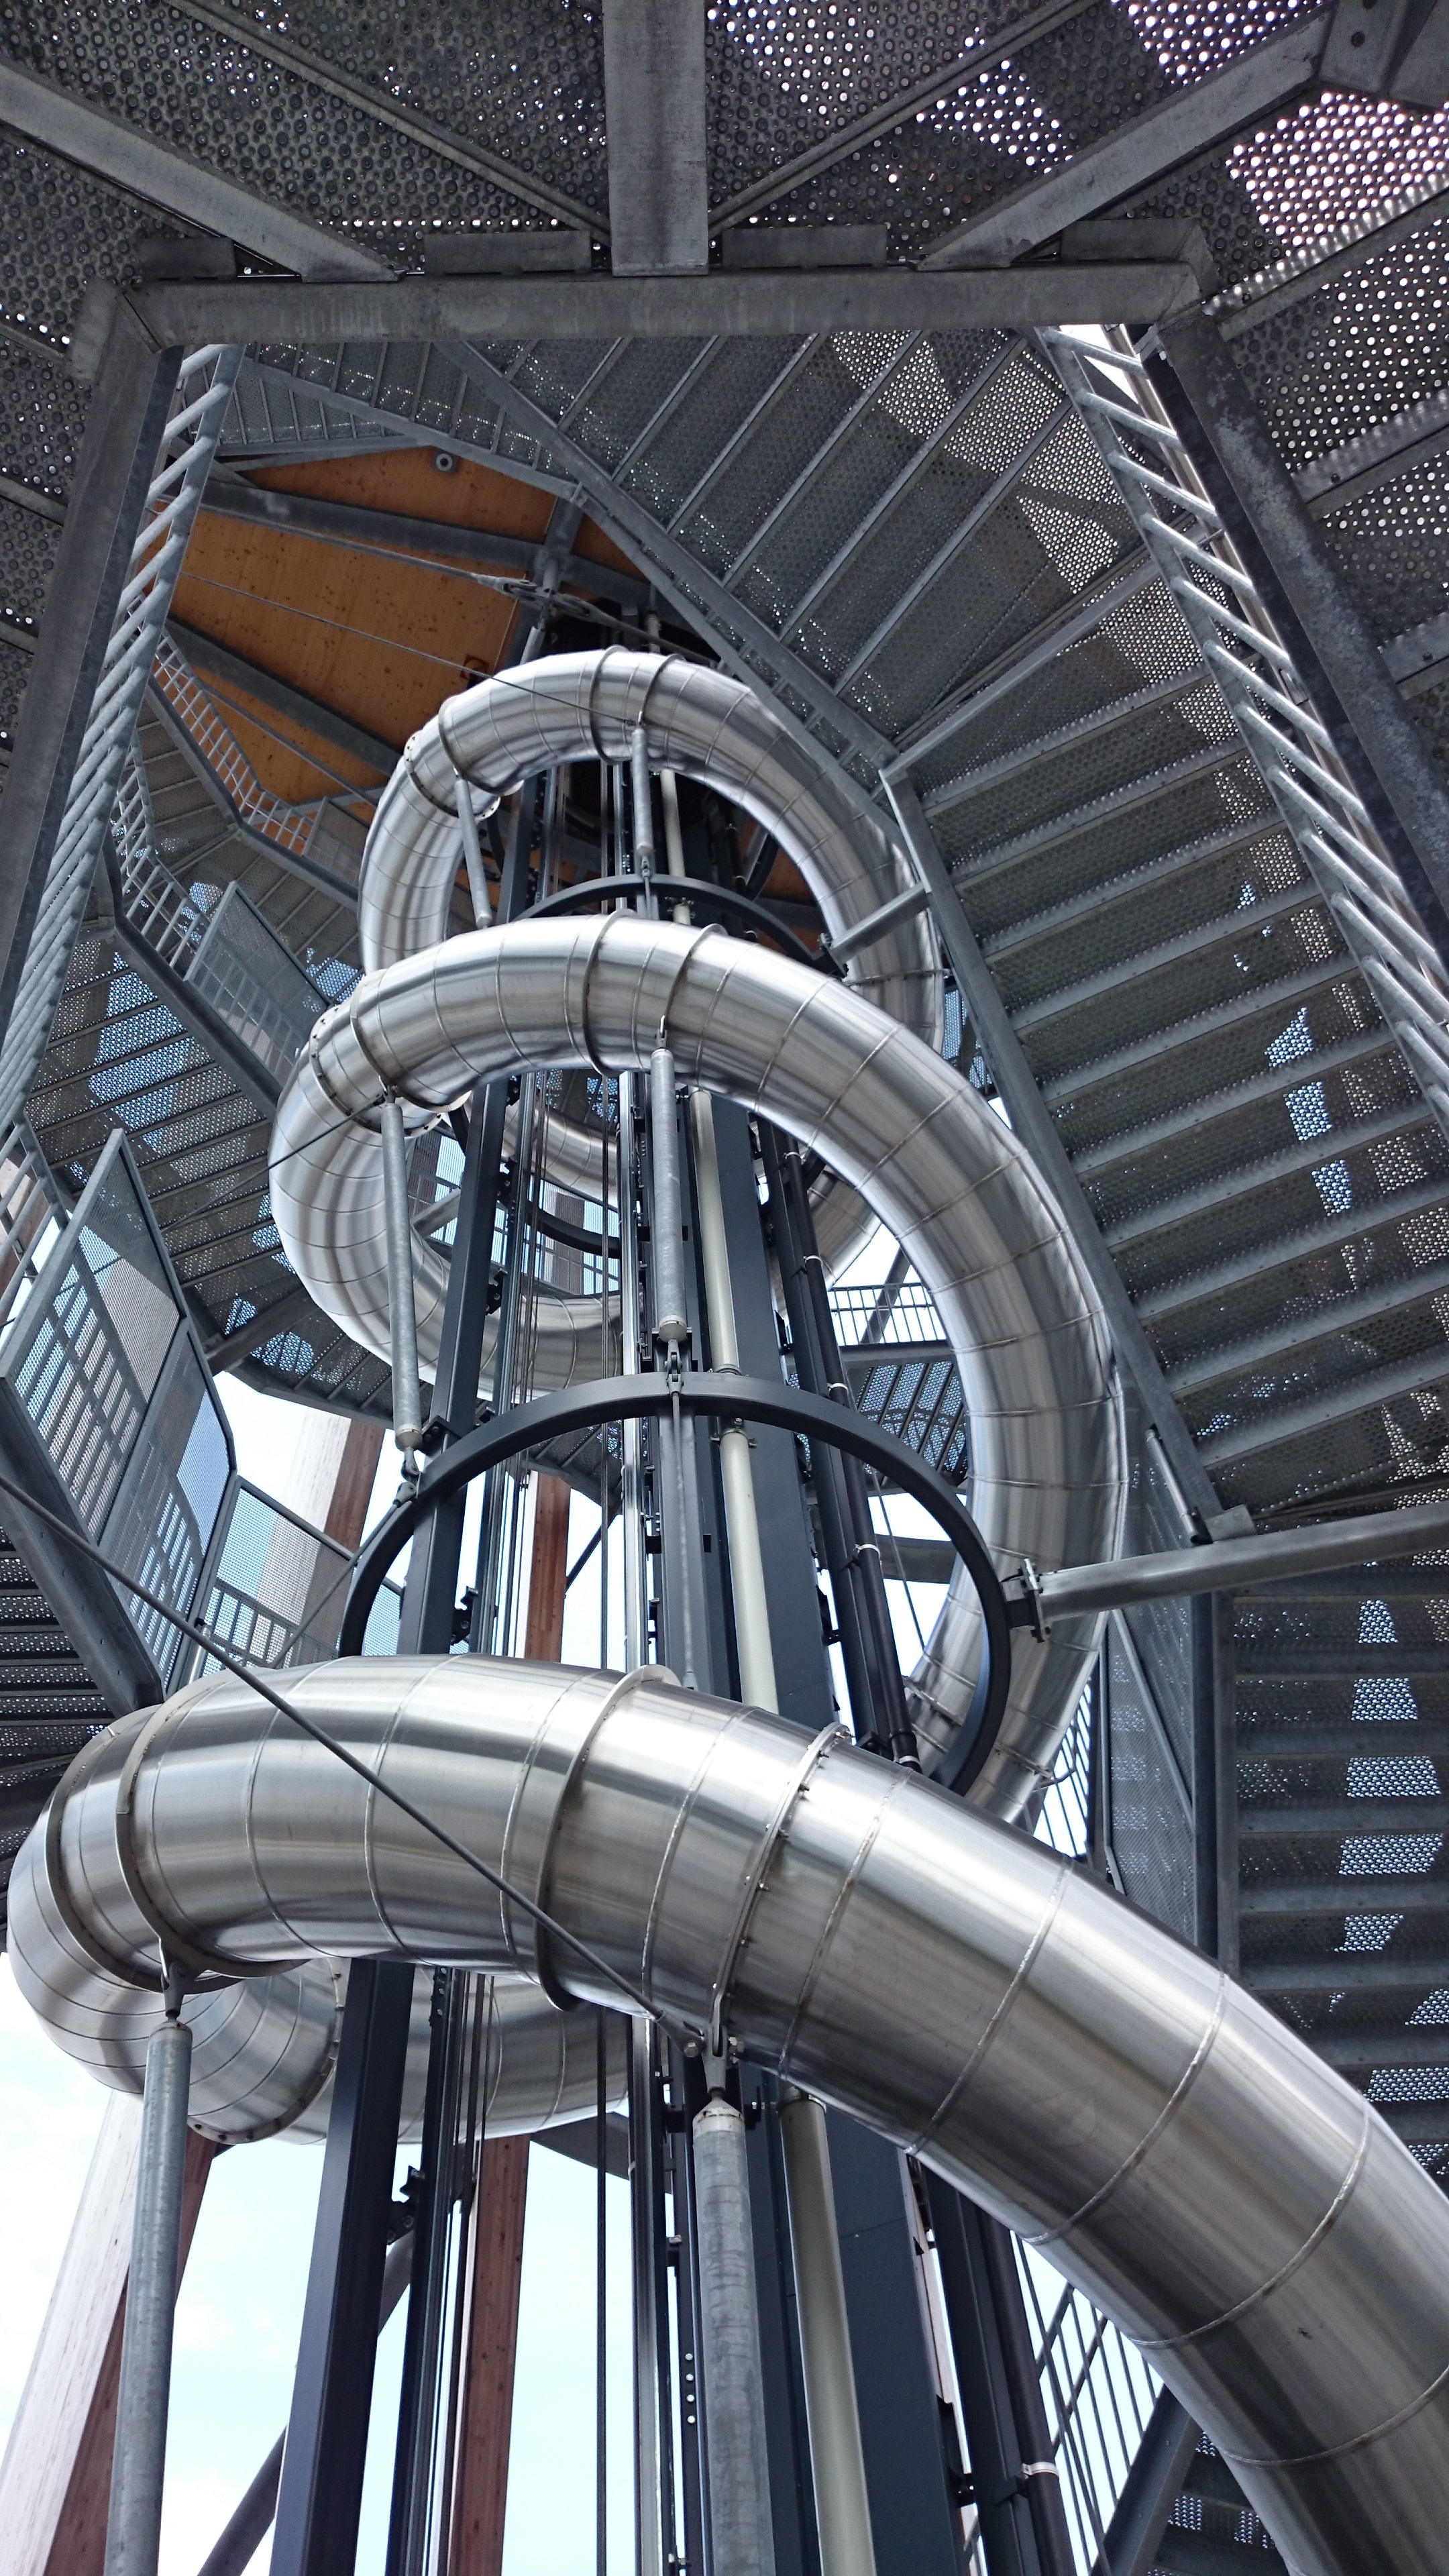
wheel, construction, vehicle, metal, tire, slide, pyramidenkogel, space geometry, screw surface, automotive tire